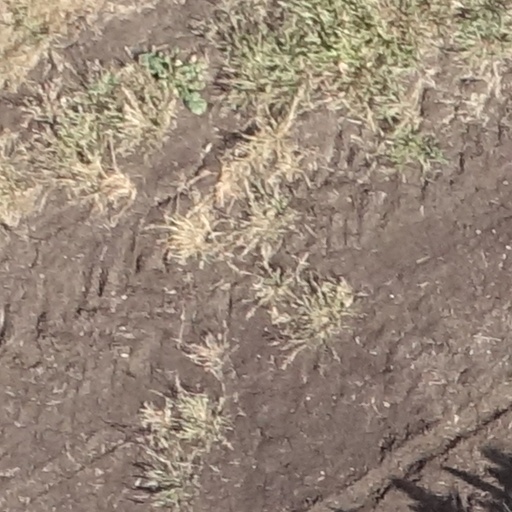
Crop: sorghum